Vanna Venturi House

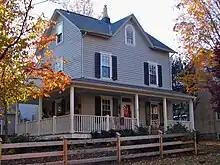
A 19th century house next to Vanna Venturi House

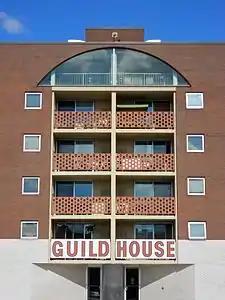
The main entrance to the Guild House

The design of "Mother's House", as architect Robert Venturi frequently called the house, was affected by Vanna (née Luizi) Venturi both as the client whose needs had to be met and as the mother who helped develop the architect's talent and personality.